Fireboy DML

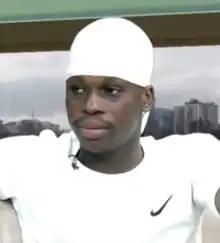
Fireboy DML in 2019

Adedamola Oyinlola Adefolahan (born 5 February 1996), known professionally as Fireboy DML, is a Nigerian singer and songwriter. In 2018, he signed a record deal with YBNL Nation, a record label founded by rapper Olamide. His debut studio album, "Laughter, Tears and Goosebumps", was released in 2019. He won Listener's Choice and was nominated for Song of the Year for "Jealous" at the 2020 Soundcity MVP Awards Festival. His third studio album, "Playboy", entered the "Billboard" 200 at number 123. His latest album, "Adedamola", was released in 2024.